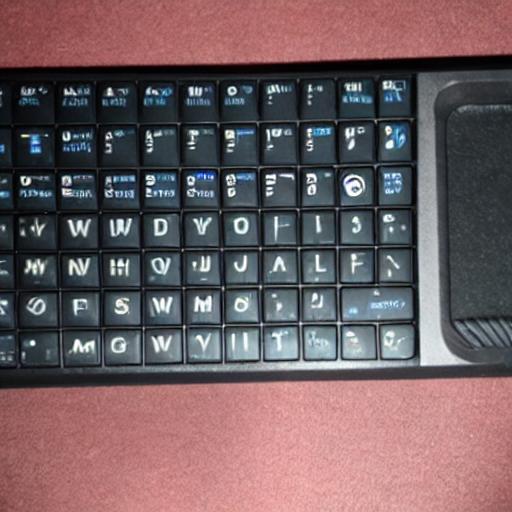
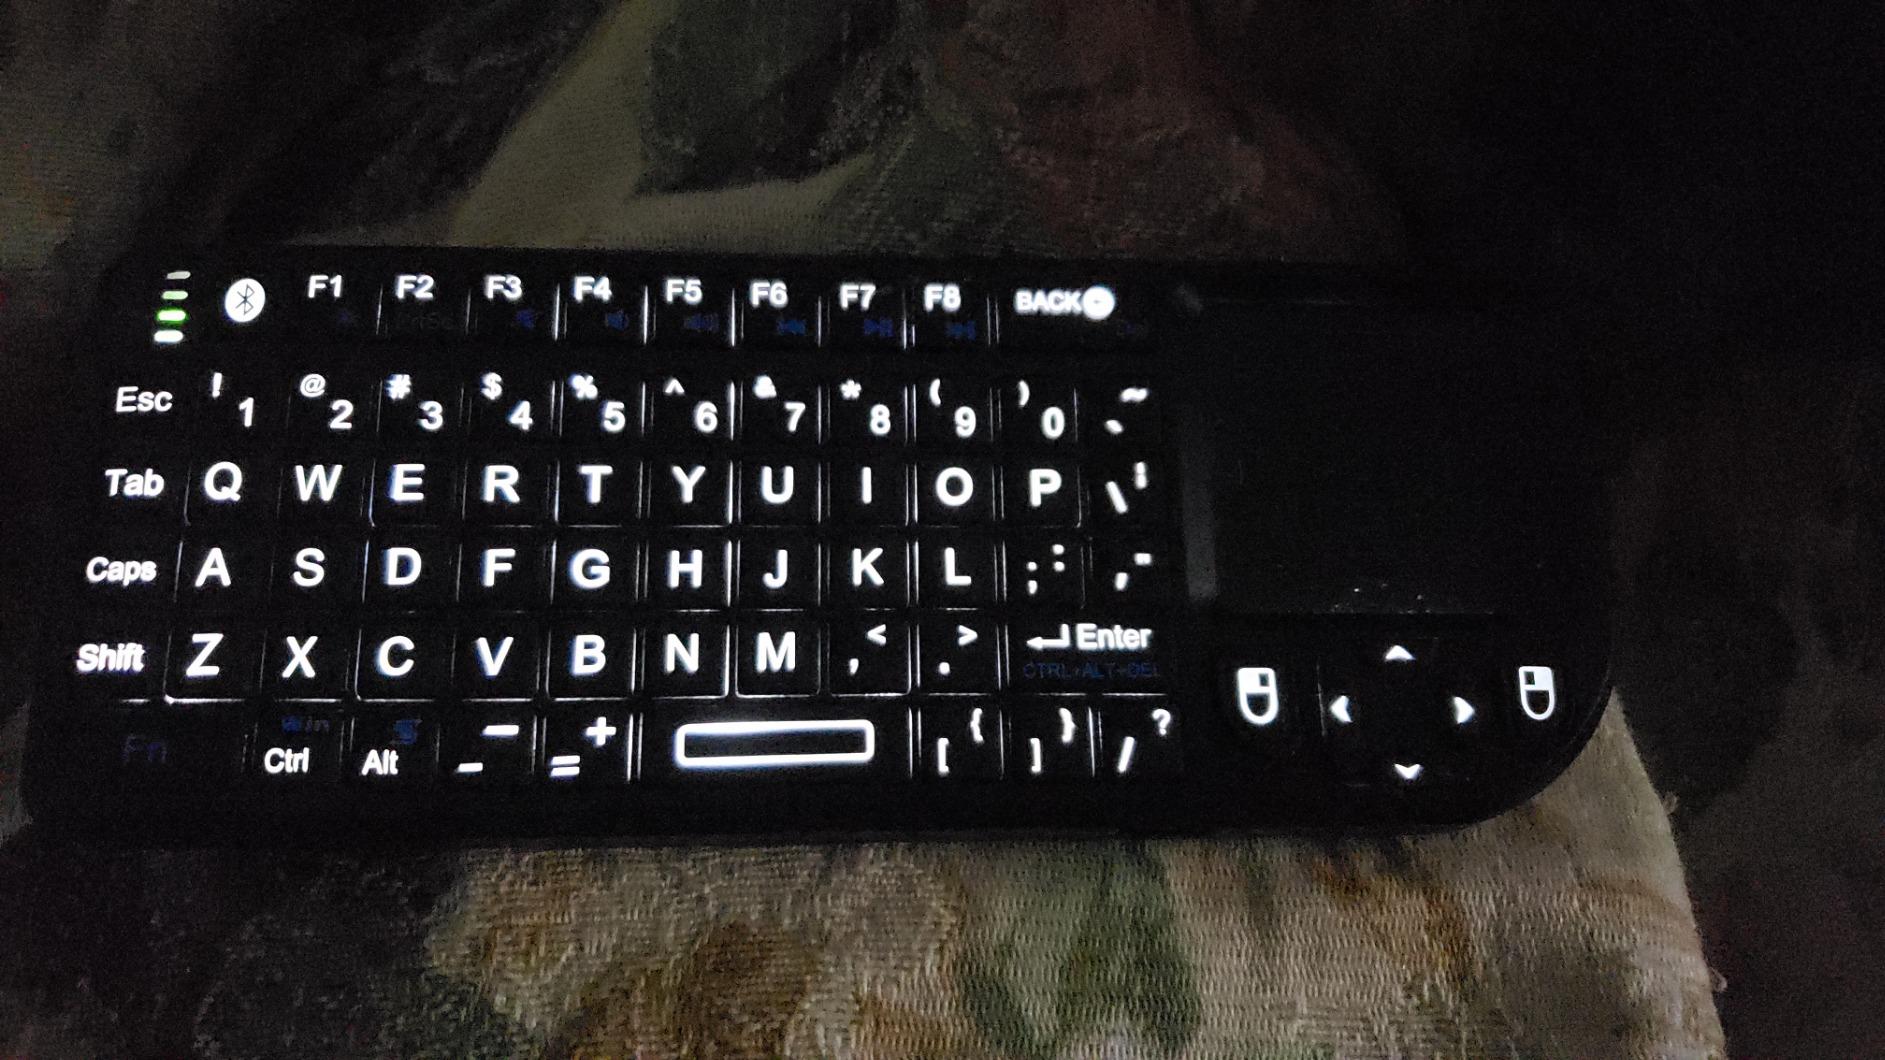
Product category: keyboard
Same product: no